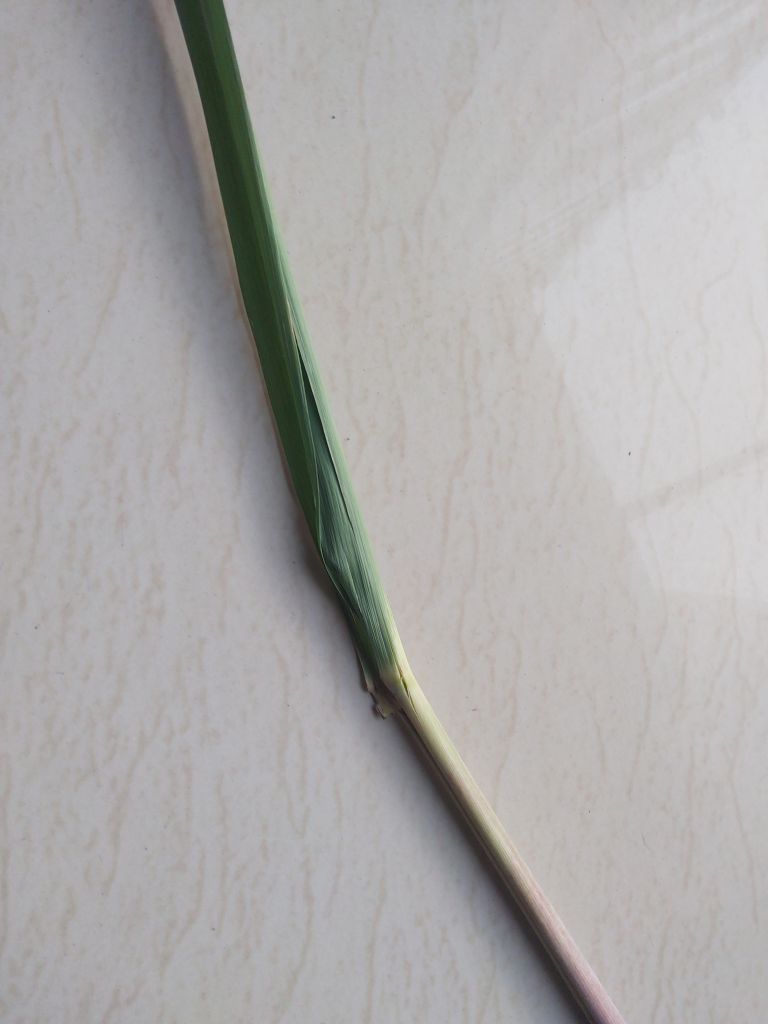
Label: Pokkah Boeng